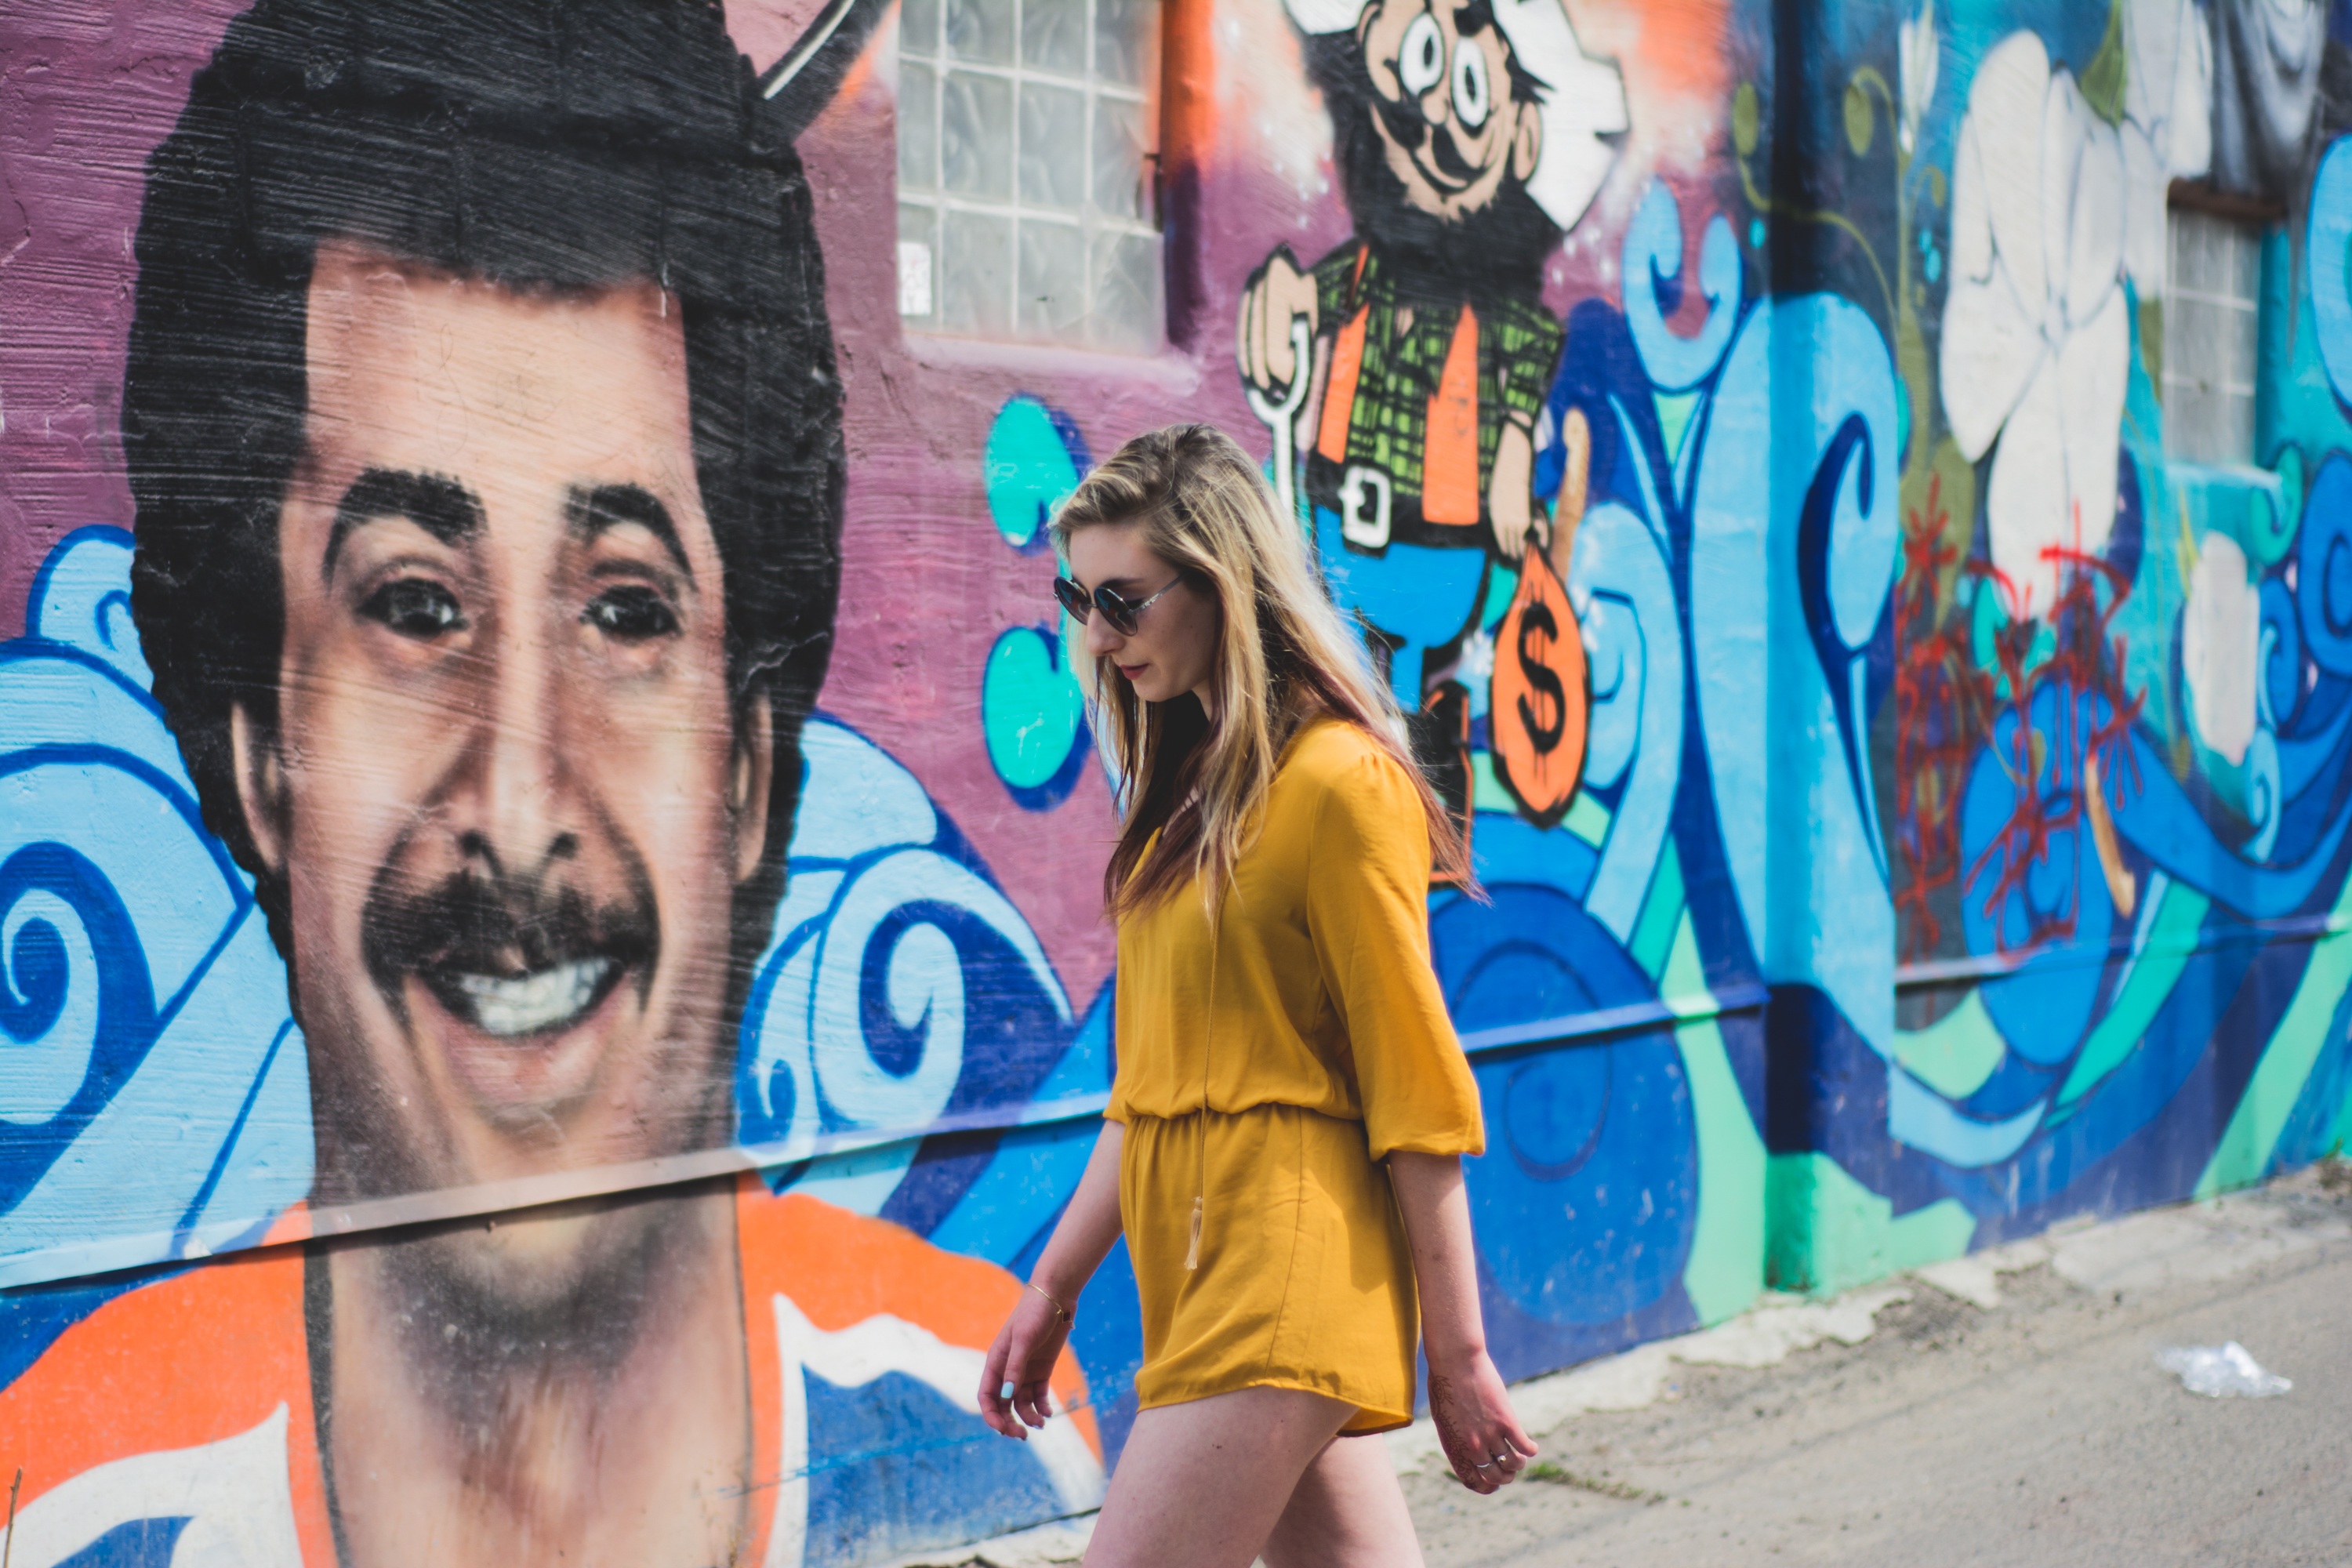
walking, woman, street, building, city, urban, wall, color, artistic, paint, grunge, colorful, graffiti, artwork, painting, art, mural, culture, graffiti wall